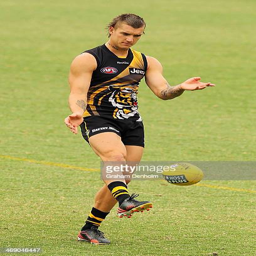
australian rules footballer kicks during a training session